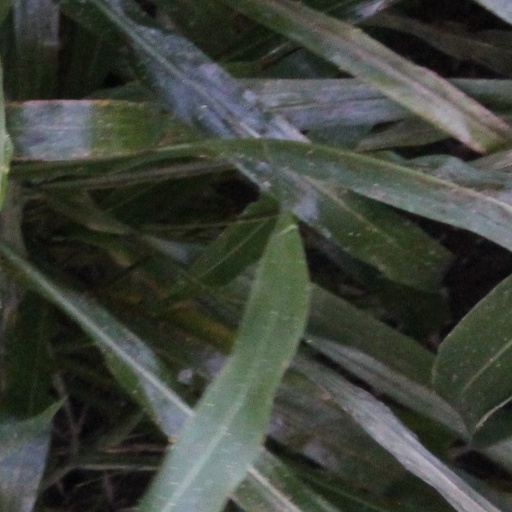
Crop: sorghum